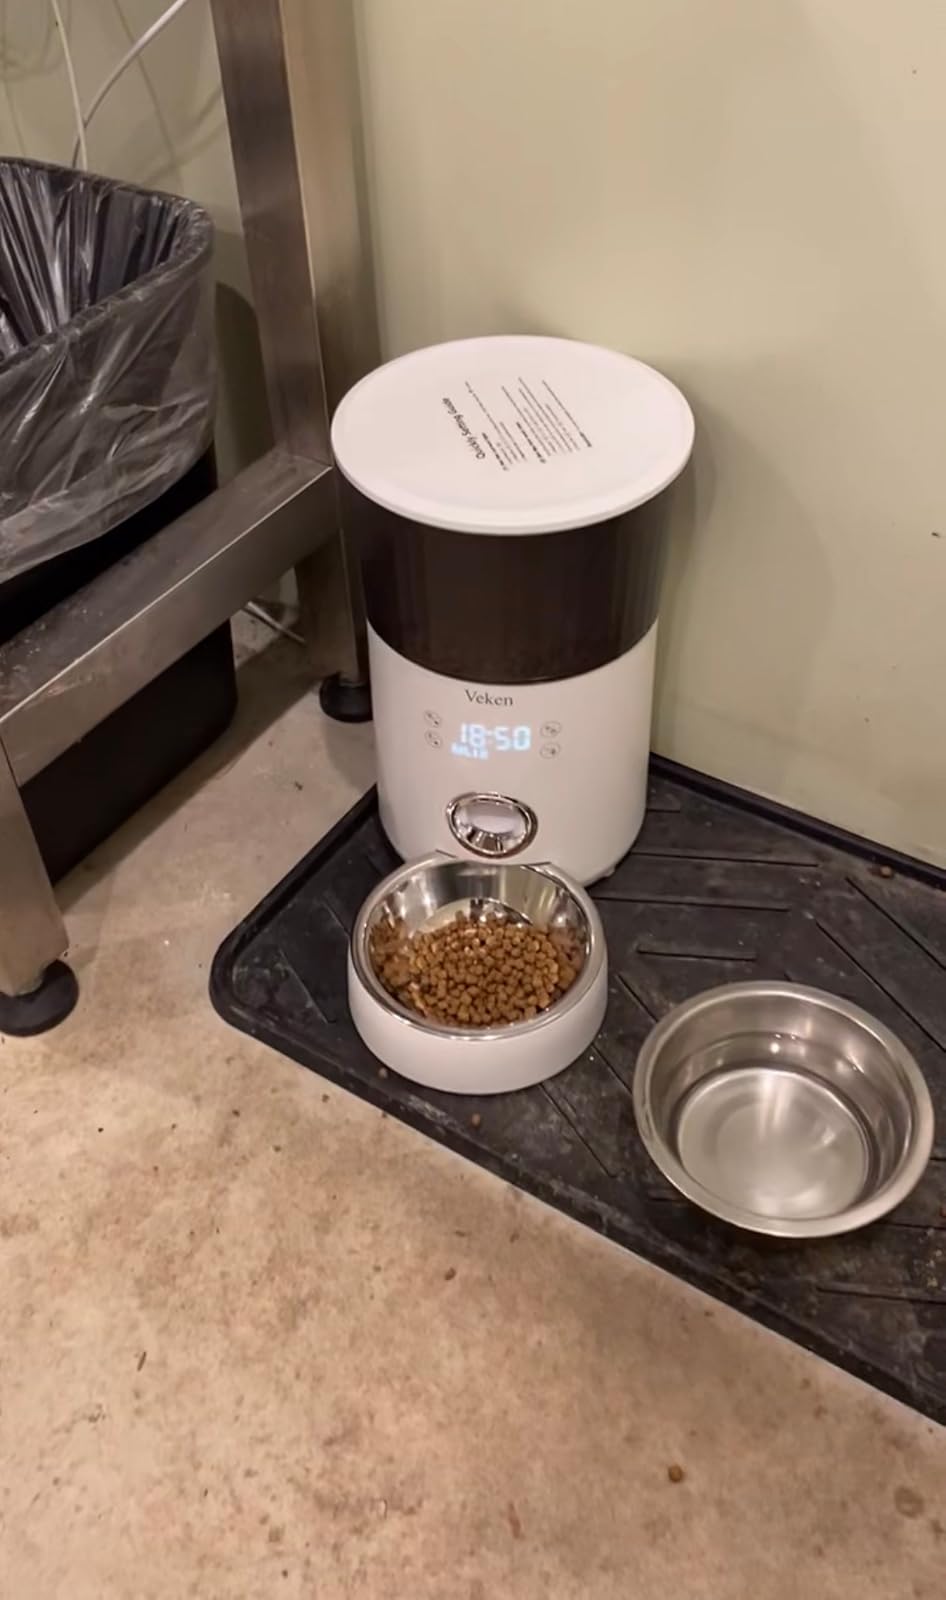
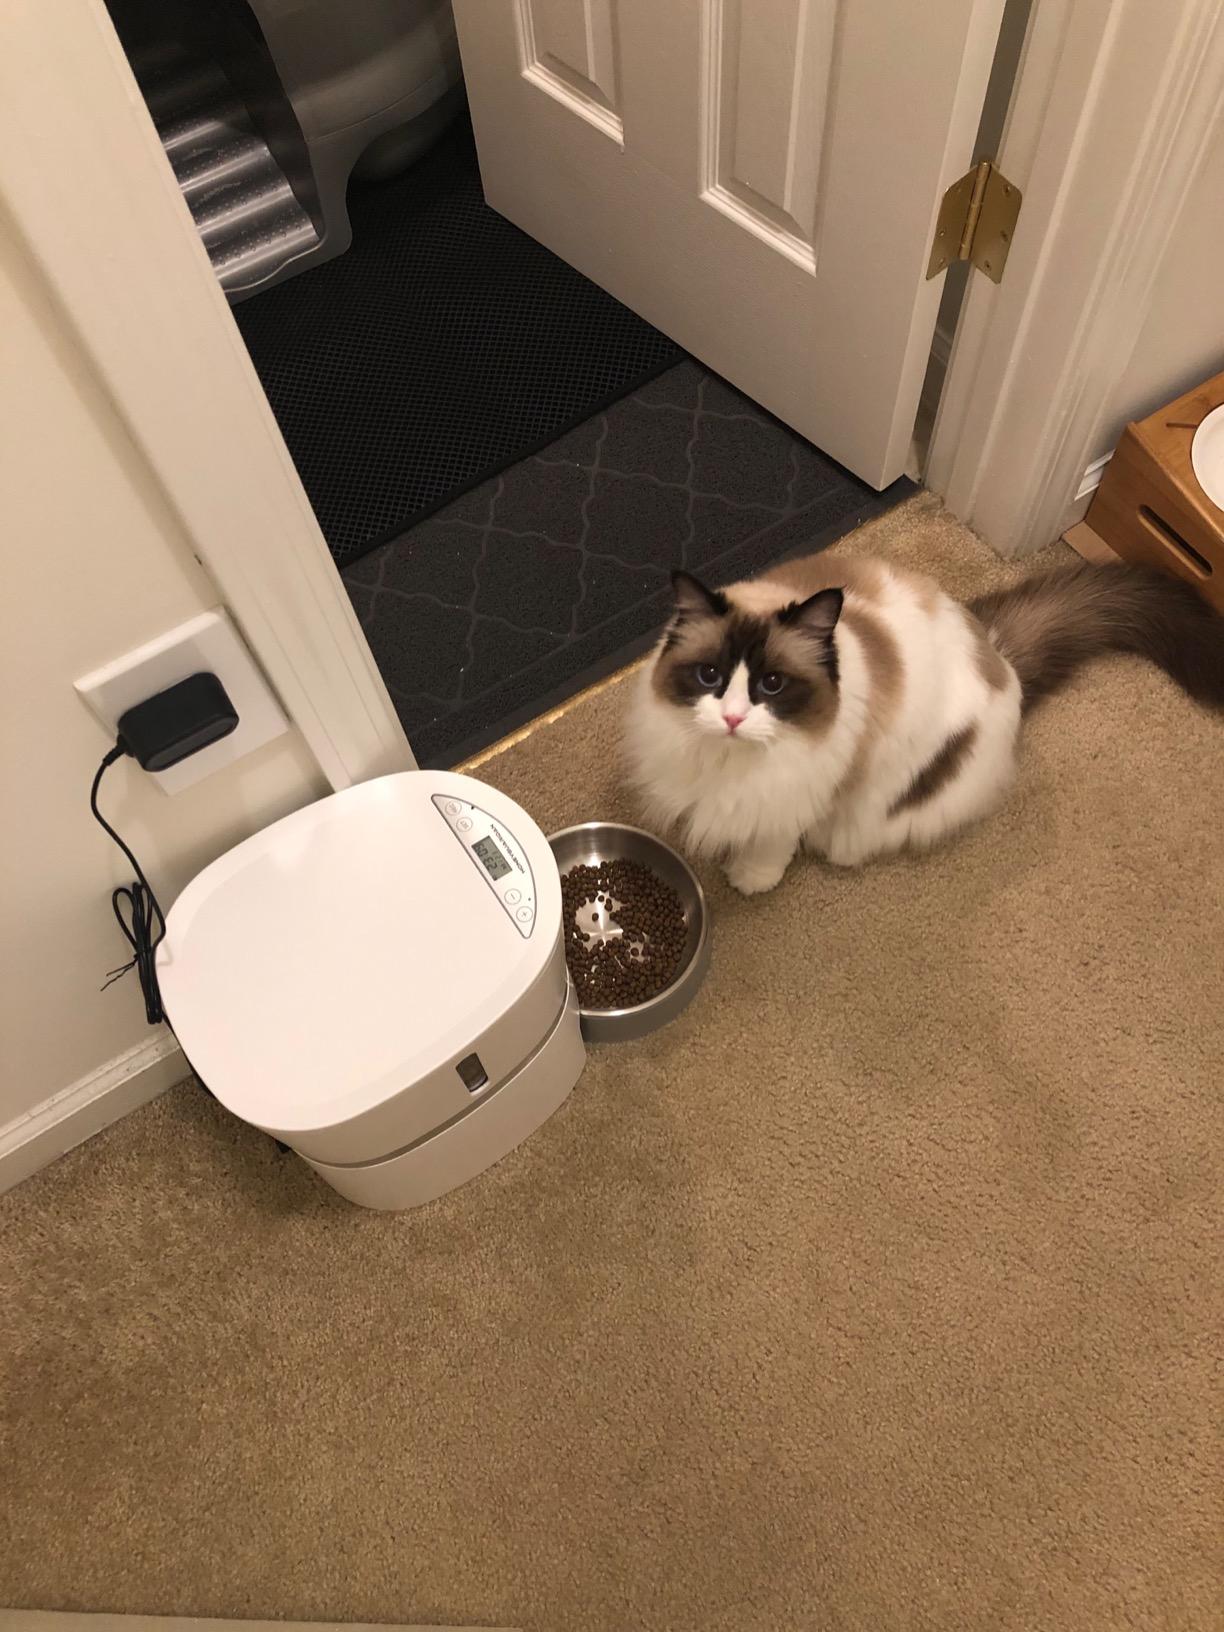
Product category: items_feeder
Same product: no